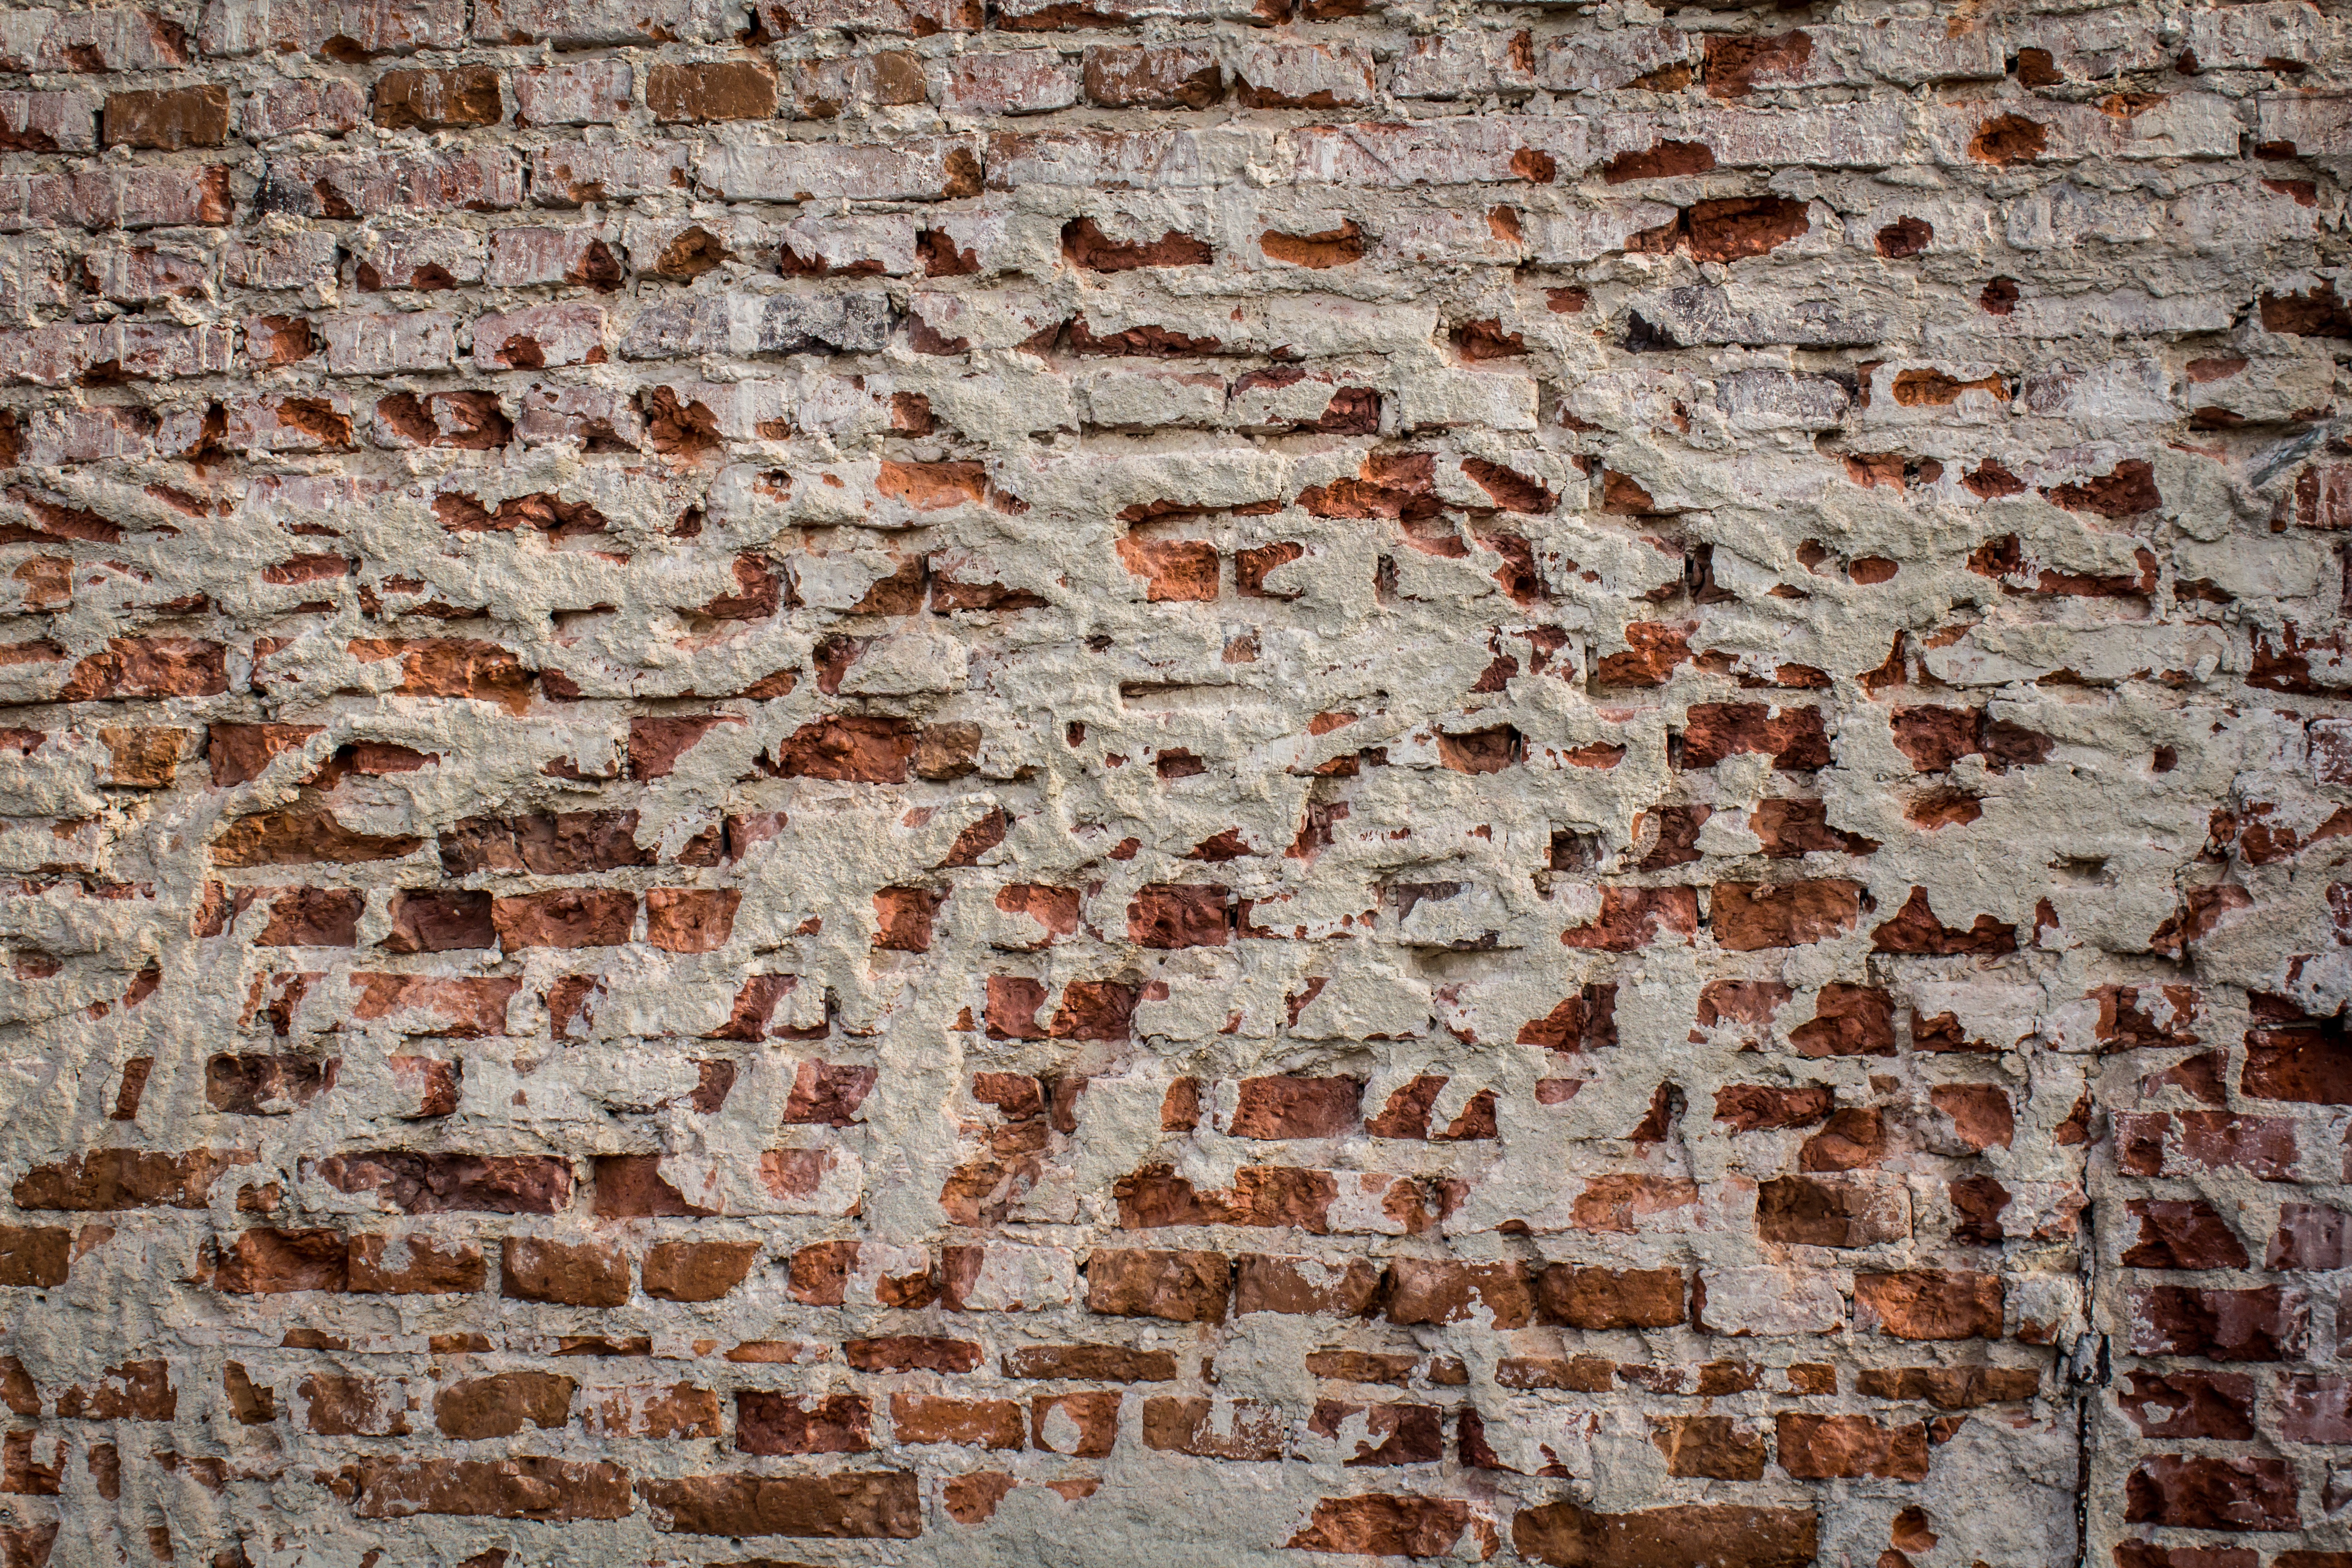
rock, texture, wall, soil, stone wall, brick, material, brick wall, ruins, textura, brickwork, lake dusia, the walls of the, flooring, archaeological site, stone carving, ancient history